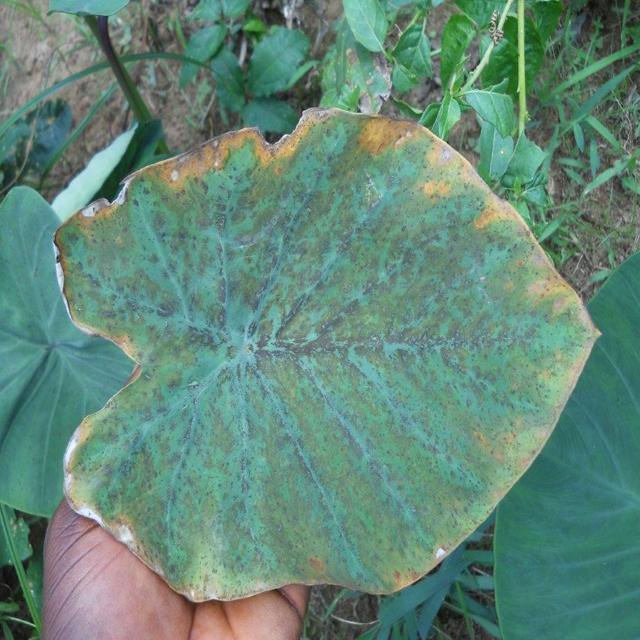
Label: Mid_Blight